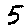
Label: 5